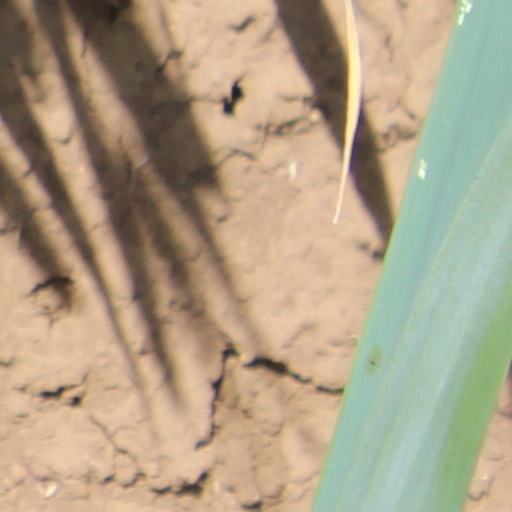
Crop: wheat